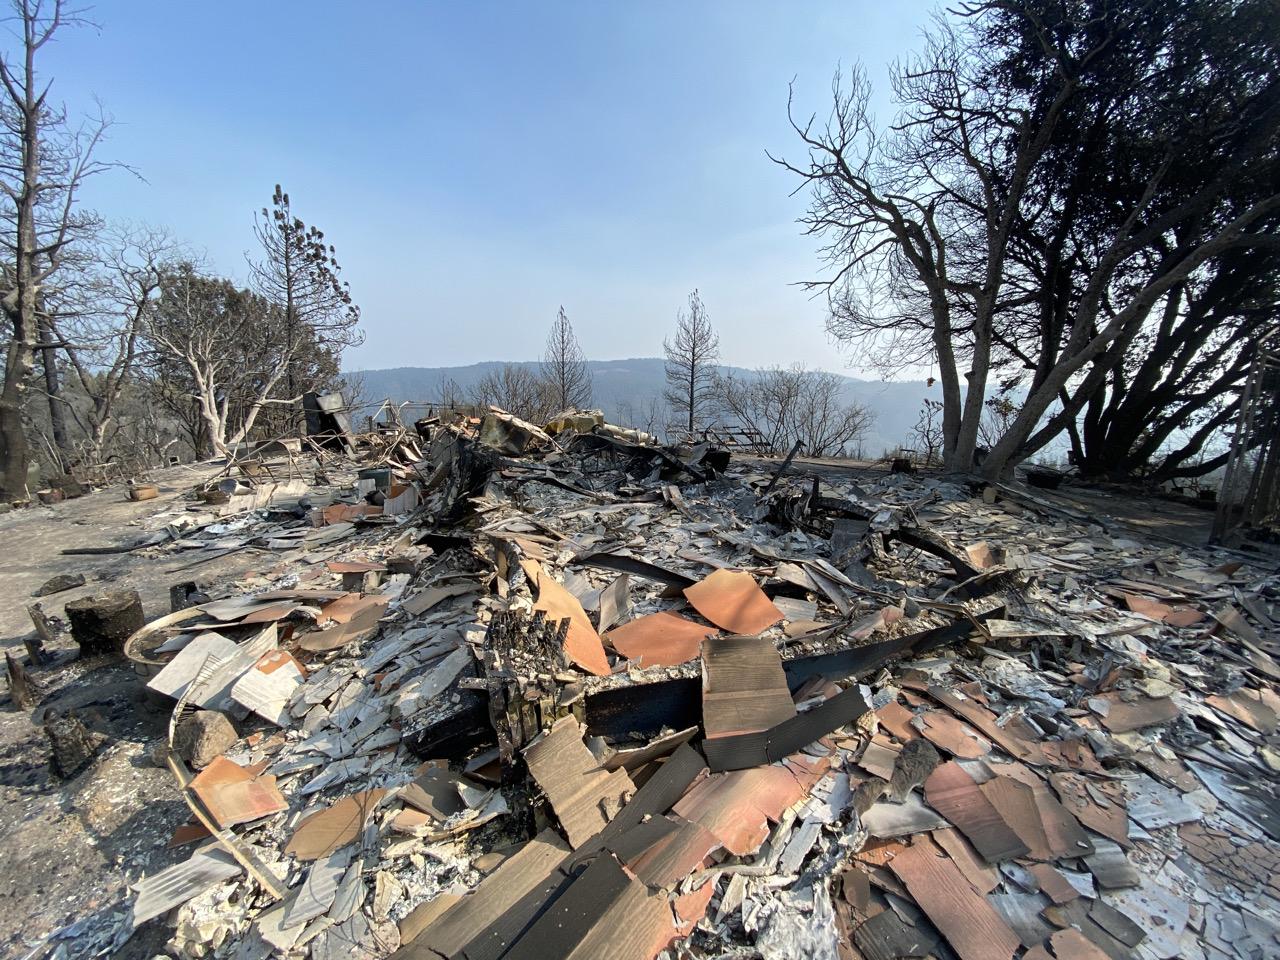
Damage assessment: destroyed